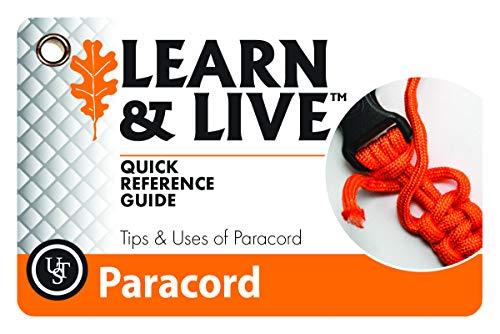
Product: UST Learn & Live Educational Card Set with Durable, Waterproof, Compact Design and Essential Outdoor Skills for Hiking, Camping and Outdoor Survival
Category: Toys & Games | Learning & Education | Flash Cards
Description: EASE OF USE: Contains all the vital information to learn how to use paracord in emergency situations in the wilderness or during outdoor adventures.
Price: $5.70 $ 5 . 70
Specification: Product Dimensions:         3.5 x 0.2 x 2.2 inches ; 0.32 ounces    |Shipping Weight: 0.3 ounces (View shipping rates and policies)|ASIN: B00YDQIKPY|California residents:  Click here for Proposition 65 warning.|Item model number: 20-80-1060|    #235    in Flash Cards